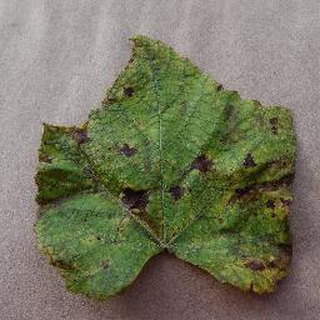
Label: grape_leaf_blight